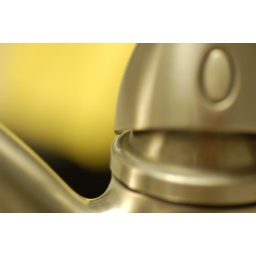
faucet in my kitchen